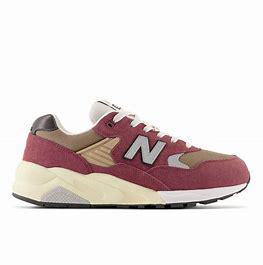
Brand: New
Model: Balance New Balance 580